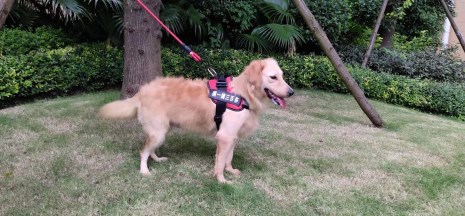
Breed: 5355-n000126-golden_retriever